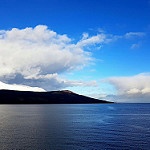
Scene: Outdoor